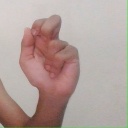
अक्षर: ढ